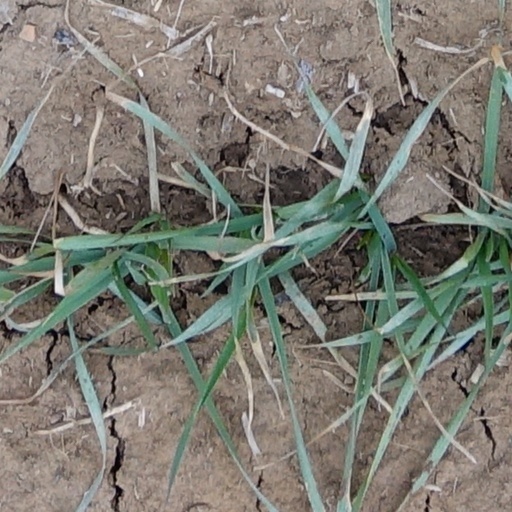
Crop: wheat